Nicholas Oudart

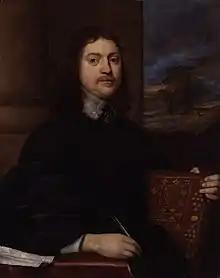
Nicholas Oudart, supposed portrait by William Dobson

Nicholas Oudart (died 1681) was a Flemish career official and courtier, who acted as secretary to Charles I and Charles II of England, and to William of Orange in the Netherlands.